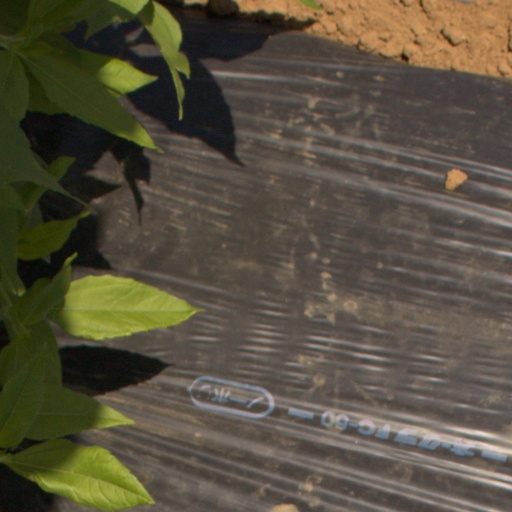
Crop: Jerusalem artichoke